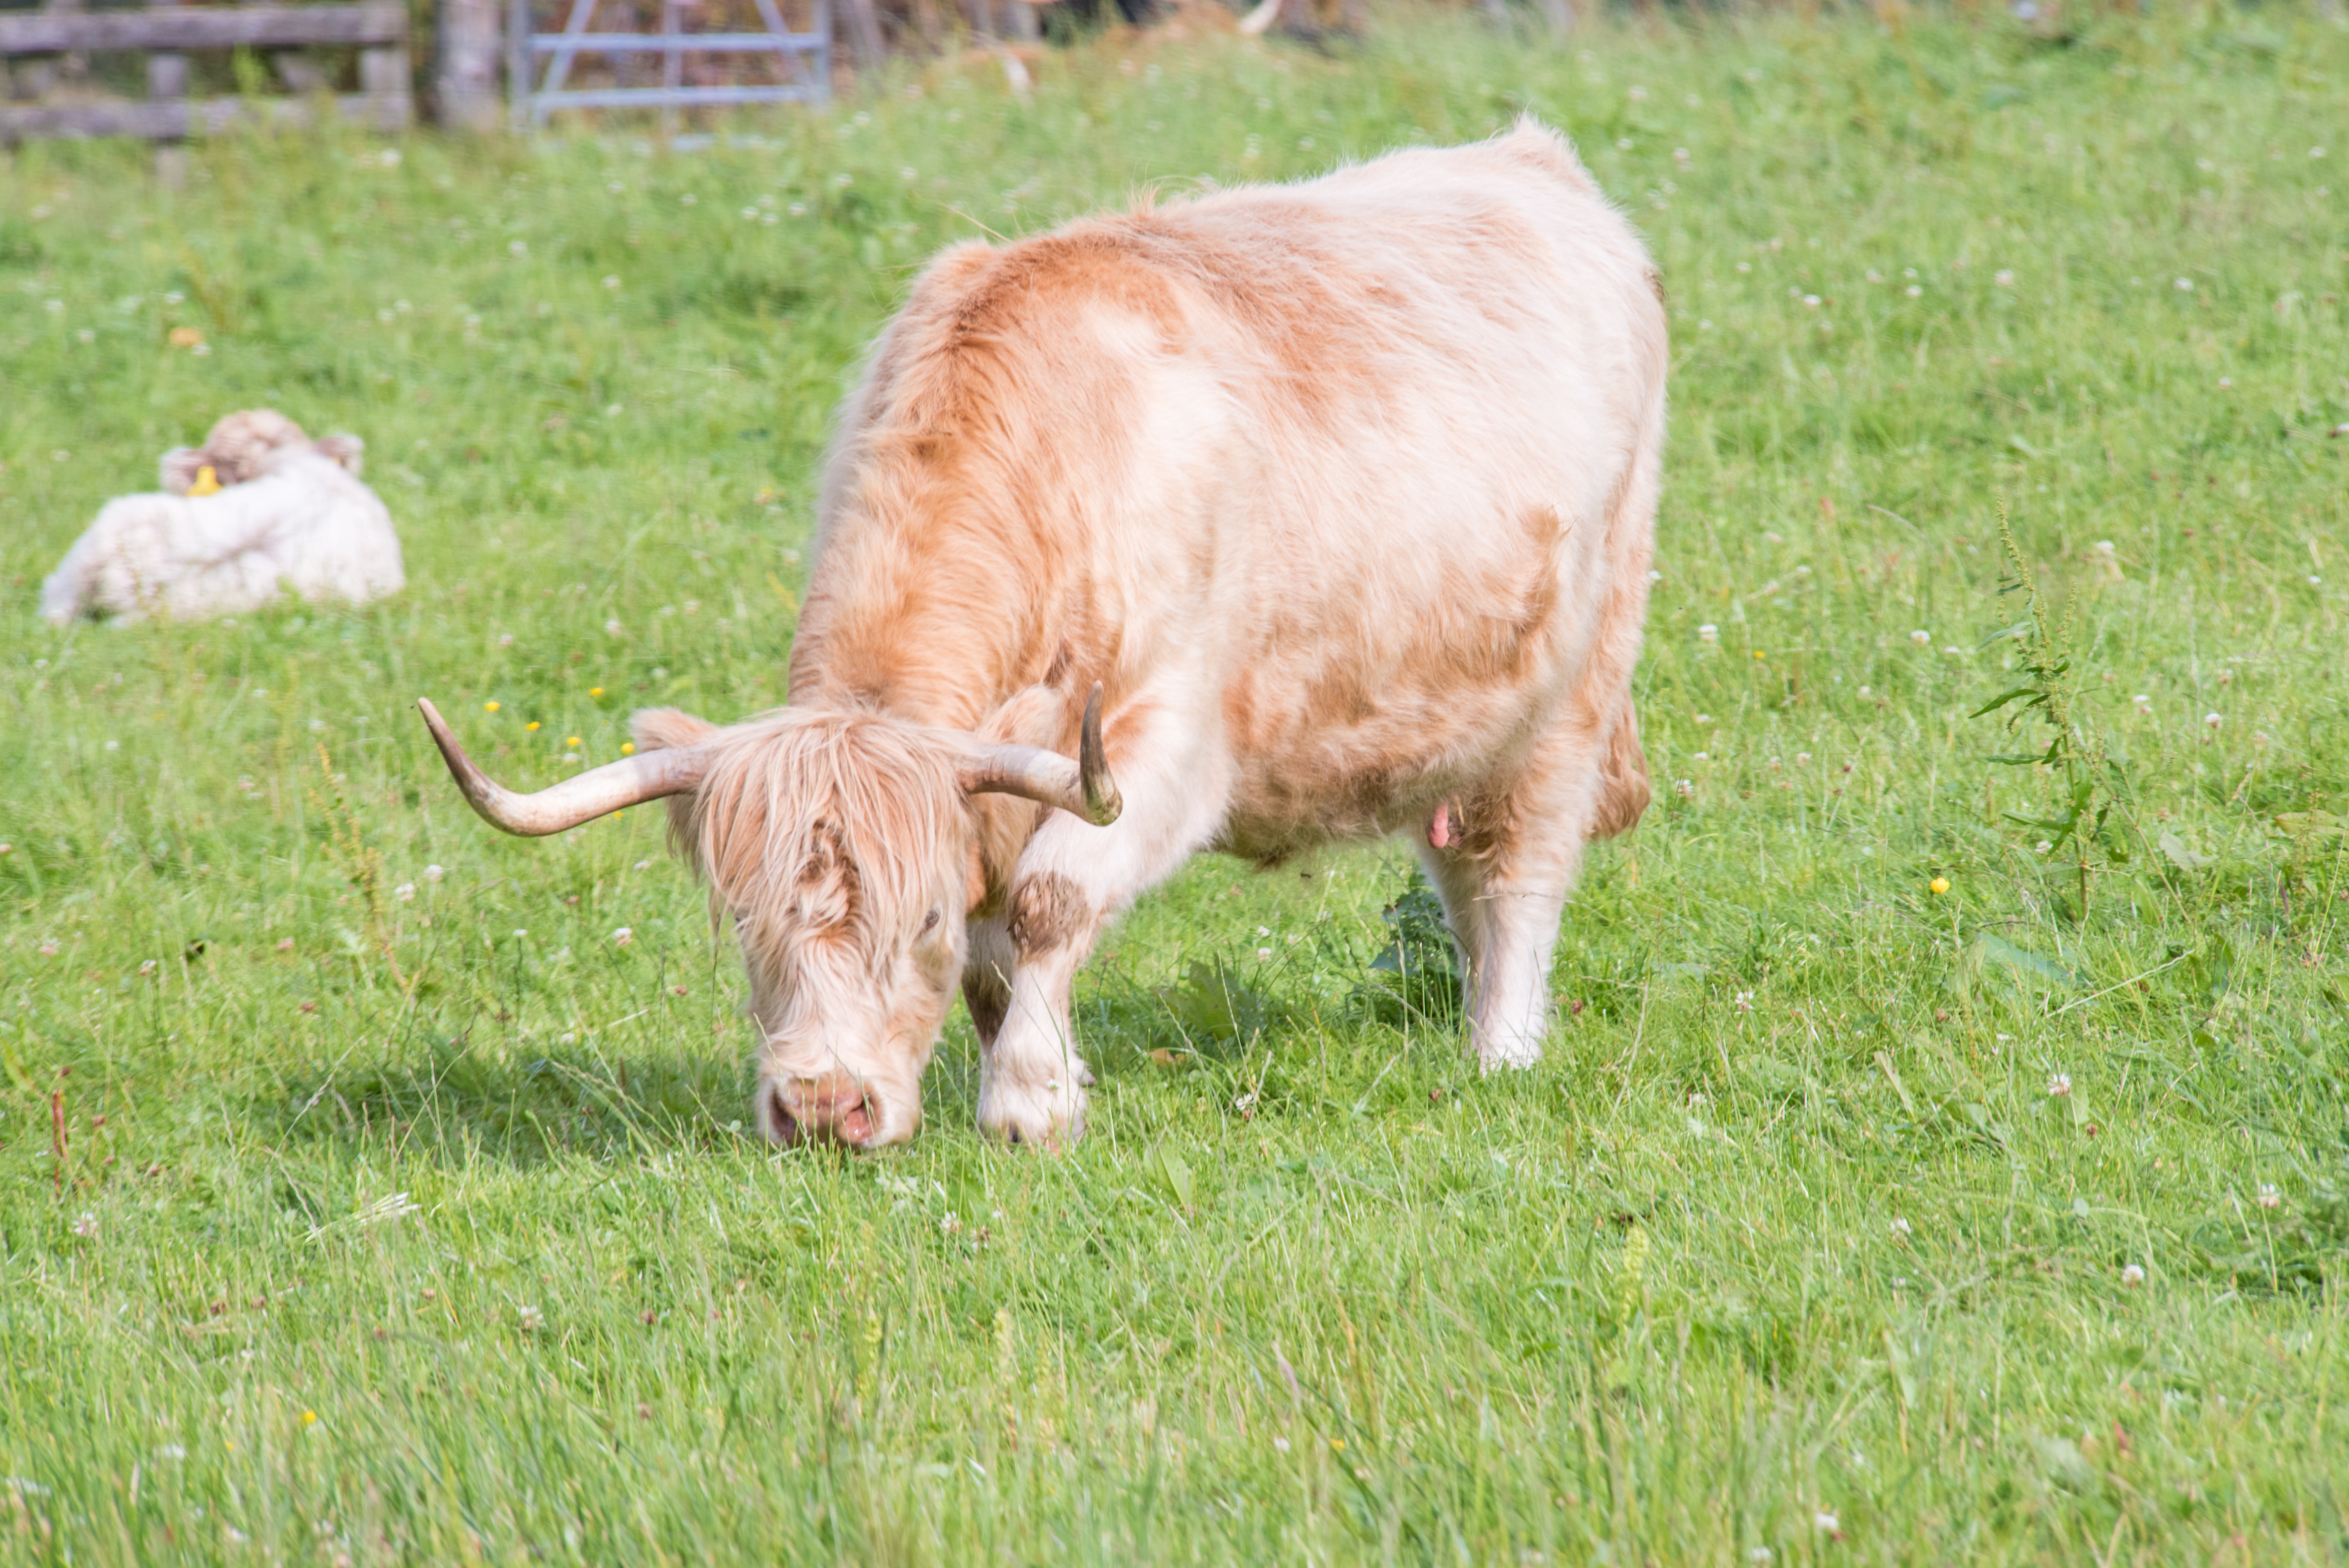
landscape, grass, hair, field, farm, meadow, prairie, fur, cow, cattle, herd, pasture, grazing, brown, mammal, agriculture, beef, fauna, calf, bull, race, fields, grassland, hairy, vertebrate, scotland, horns, animal world, highlands, hof, rural area, horned, in the free, highland rinder, dairy cow, cattle like mammal, cow goat family